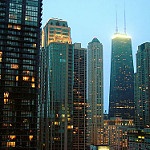
Label: buildings